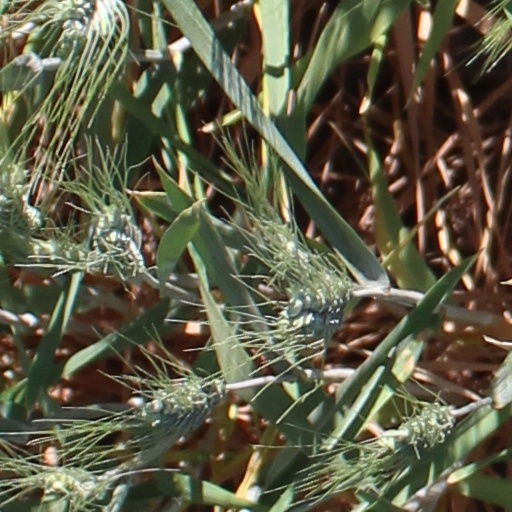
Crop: wheat